Here's to the State of Mississippi

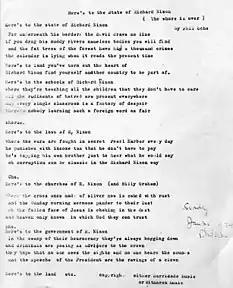
Here's to the State of Richard Nixon

Phil Ochs released the song "Here's to the State of Richard Nixon" as a single in 1974. Ochs replaces 'Mississippi' with 'Richard Nixon' in the lyrics. Ochs also changed some verses to reflect criticisms about the Nixon administration.